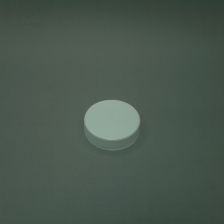
Color: white/transparent
Cap type: standard cap